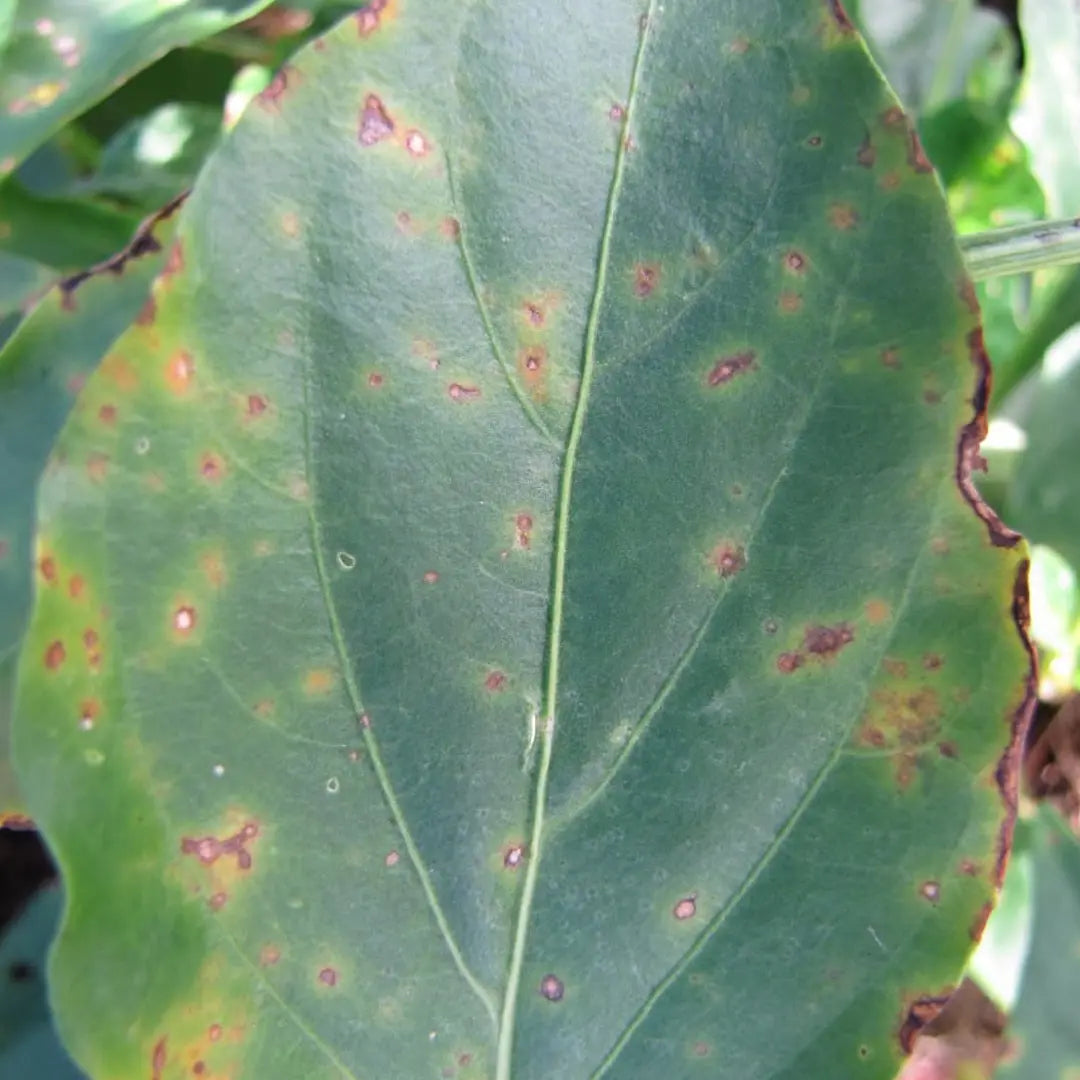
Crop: cherry
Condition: spot